The Ramona Pageant

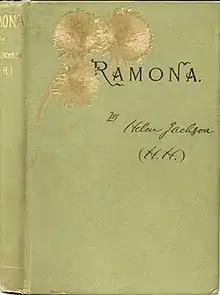

The play can be considered a "Romeo and Juliet that is set in the Wild Wild West", since it resembles the story of two star-crossed lovers challenging their rivaling families in order to be together, despite the ongoing situation of white settlers taking over the native land. Ramona is an orphaned half-Native American and half-Scottish, who was adopted by Senora Moreno, a Mexican-American woman. Unfortunately, Ramona was neglected by her adopter, since she was of mixed race. When Ramona meets Alessandro, she falls in love with him. Alessandro is the son of Pablo Assis, the chief of the Temecula Indian tribe. When Senora Moreno finds out about Ramona and Alessandro, she is infuriated because she does not approve the marriage between a half-Native American and a full-Native American. When Ramona finds out that Senora Moreno never actually treated her with love and respect as a child, she runs away with Alessandro. During their elopement, they are constantly going through hardships such as having their properties stolen by immigrants and being pushed further into isolation. Soon, they conceive a child. However, Alessandro borrows a horse (without permission) when their child falls ill and is shot and killed while trying to return the horse. After Alessandro's death, Ramona returns to Senora Moreno's home and marries her son. They both have multiple children, along with Ramona's and Alessandro's first child.